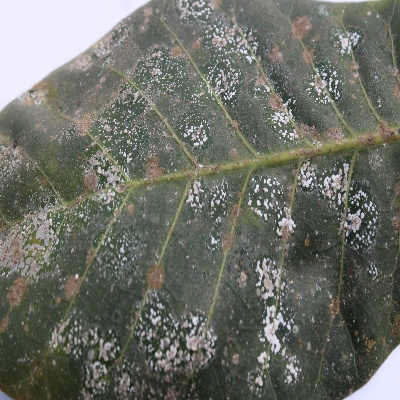
Crop: Cashew
Condition: red rust